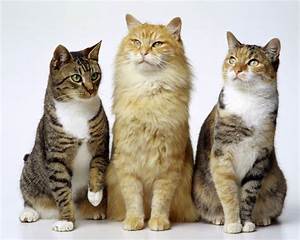
Label: gatto